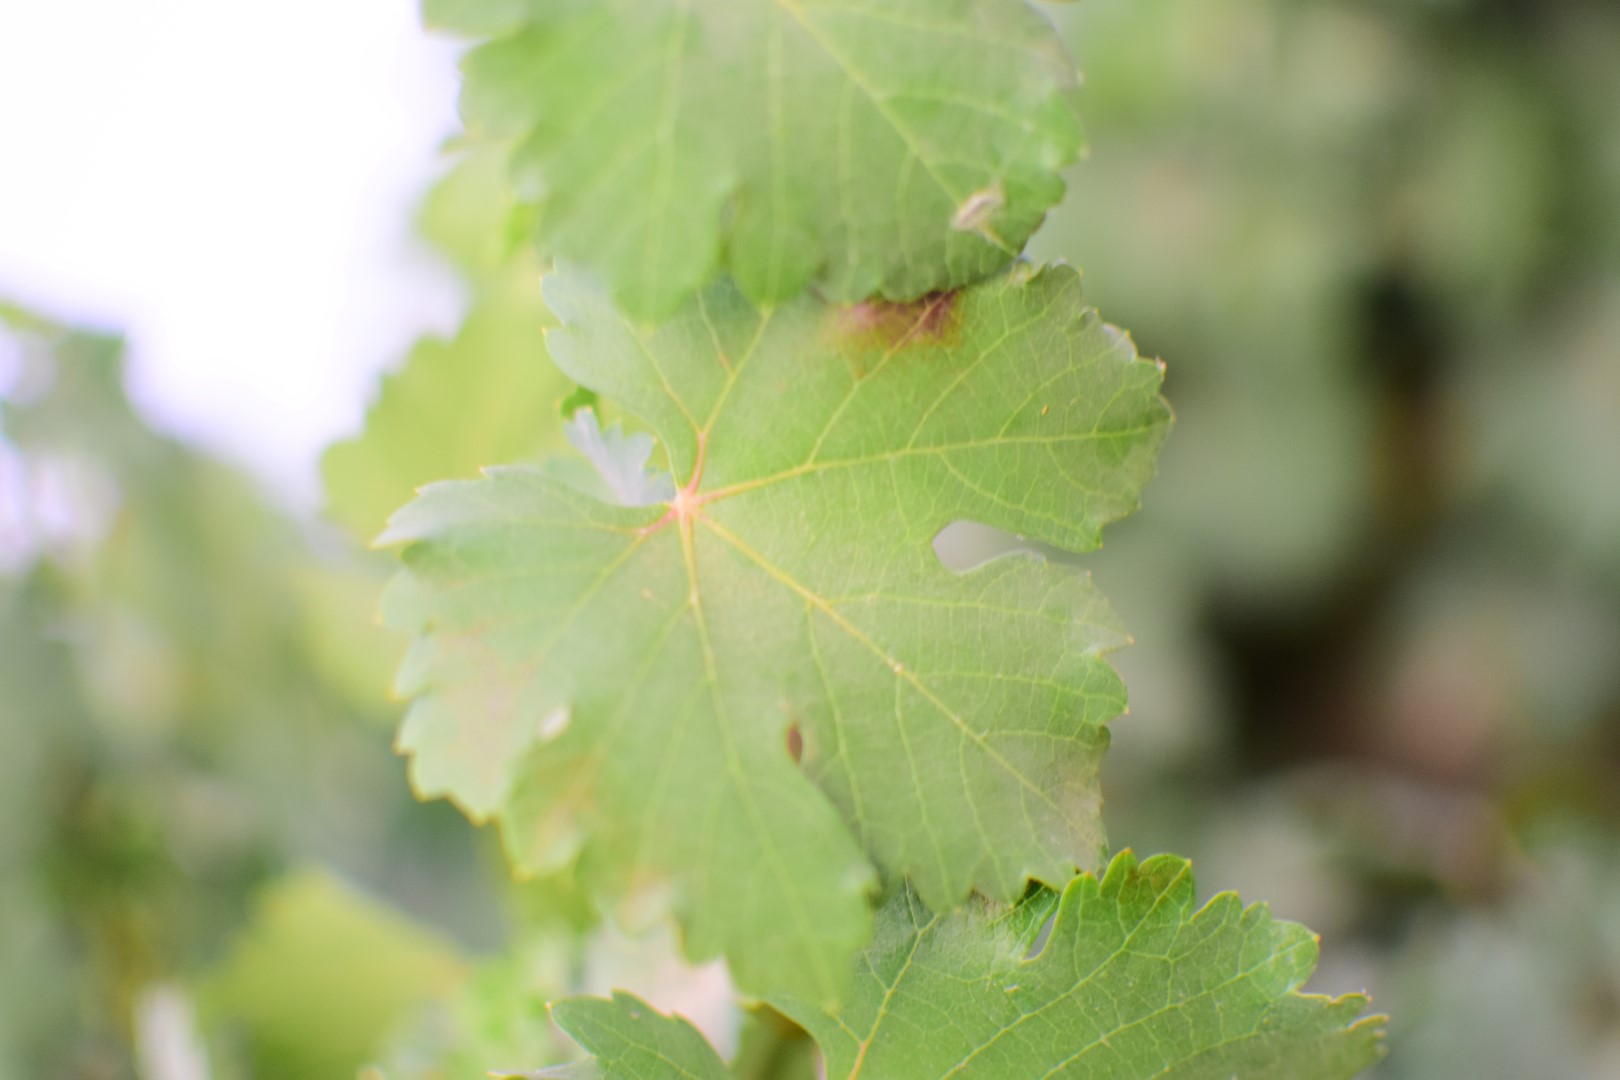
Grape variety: Aswud Balad